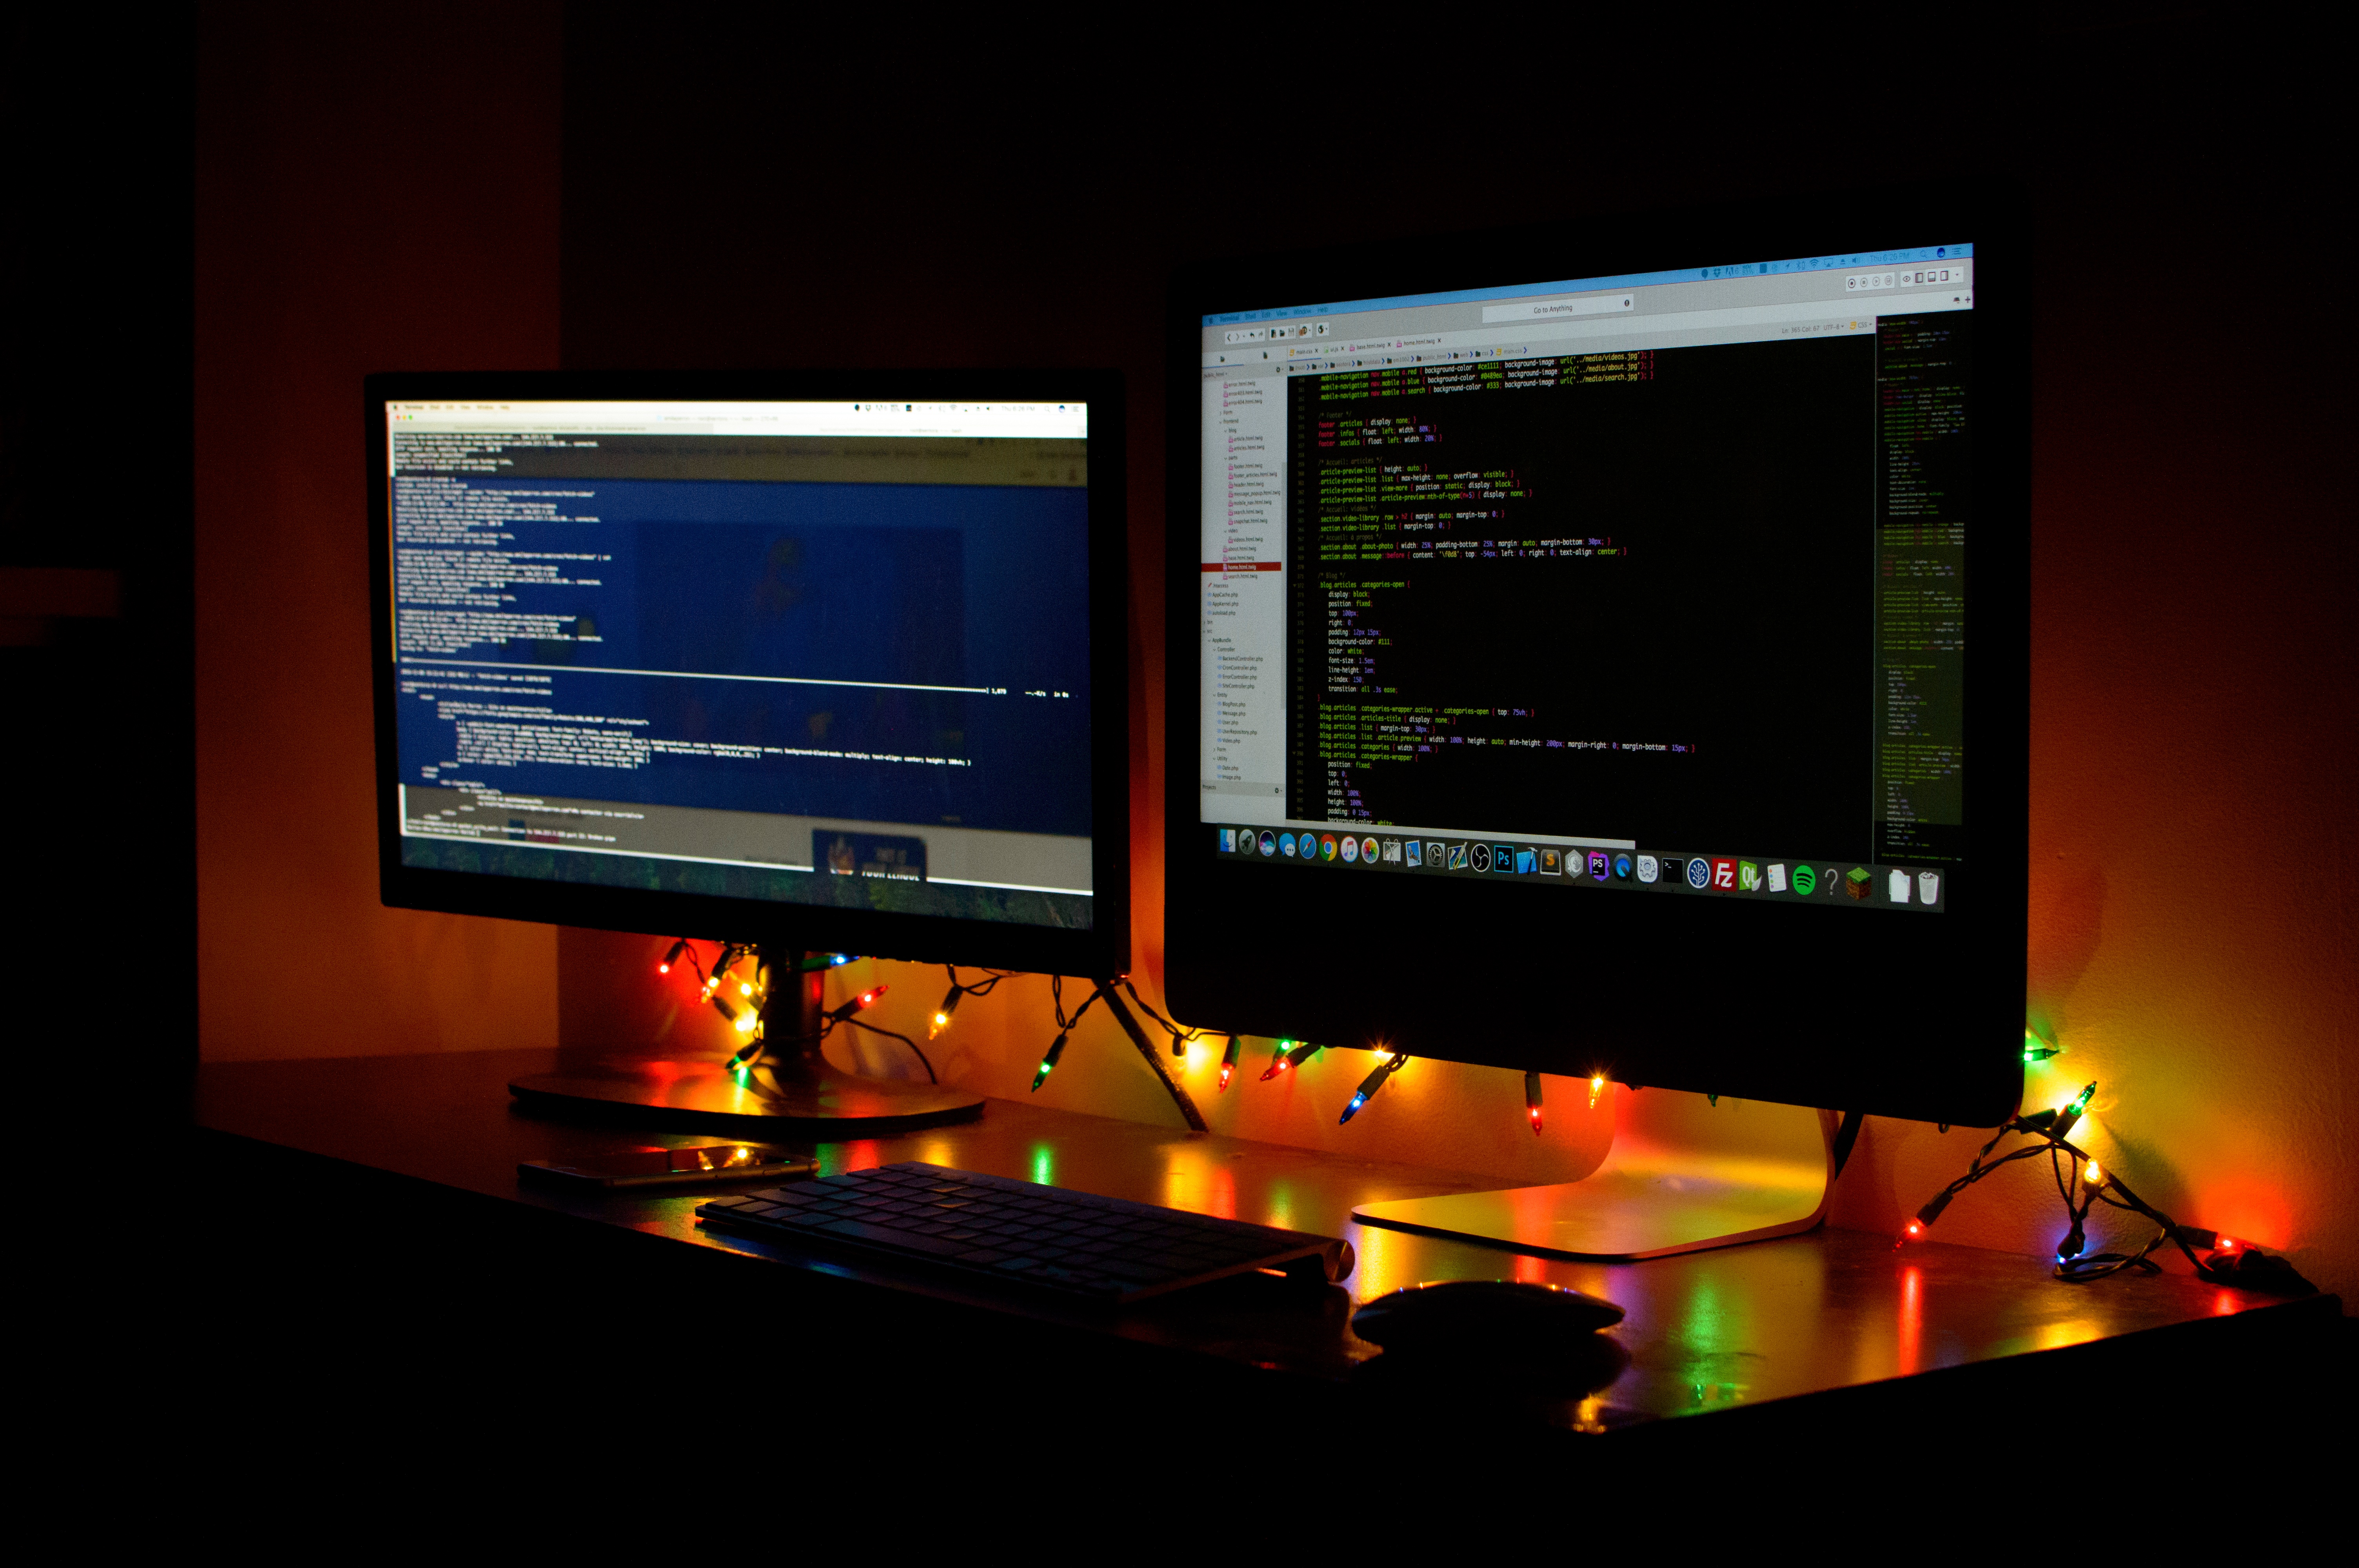
technology, advertising, signage, presentation, screenshot, personal computer, computer monitor, personal computer hardware, display device, led backlit lcd display, flat panel display